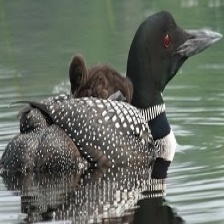
Species: COMMON LOON
Scientific name: GAVIA IMMER